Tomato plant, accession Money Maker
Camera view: horizontal (90 deg, fisheye); turntable rotation: 90 degrees
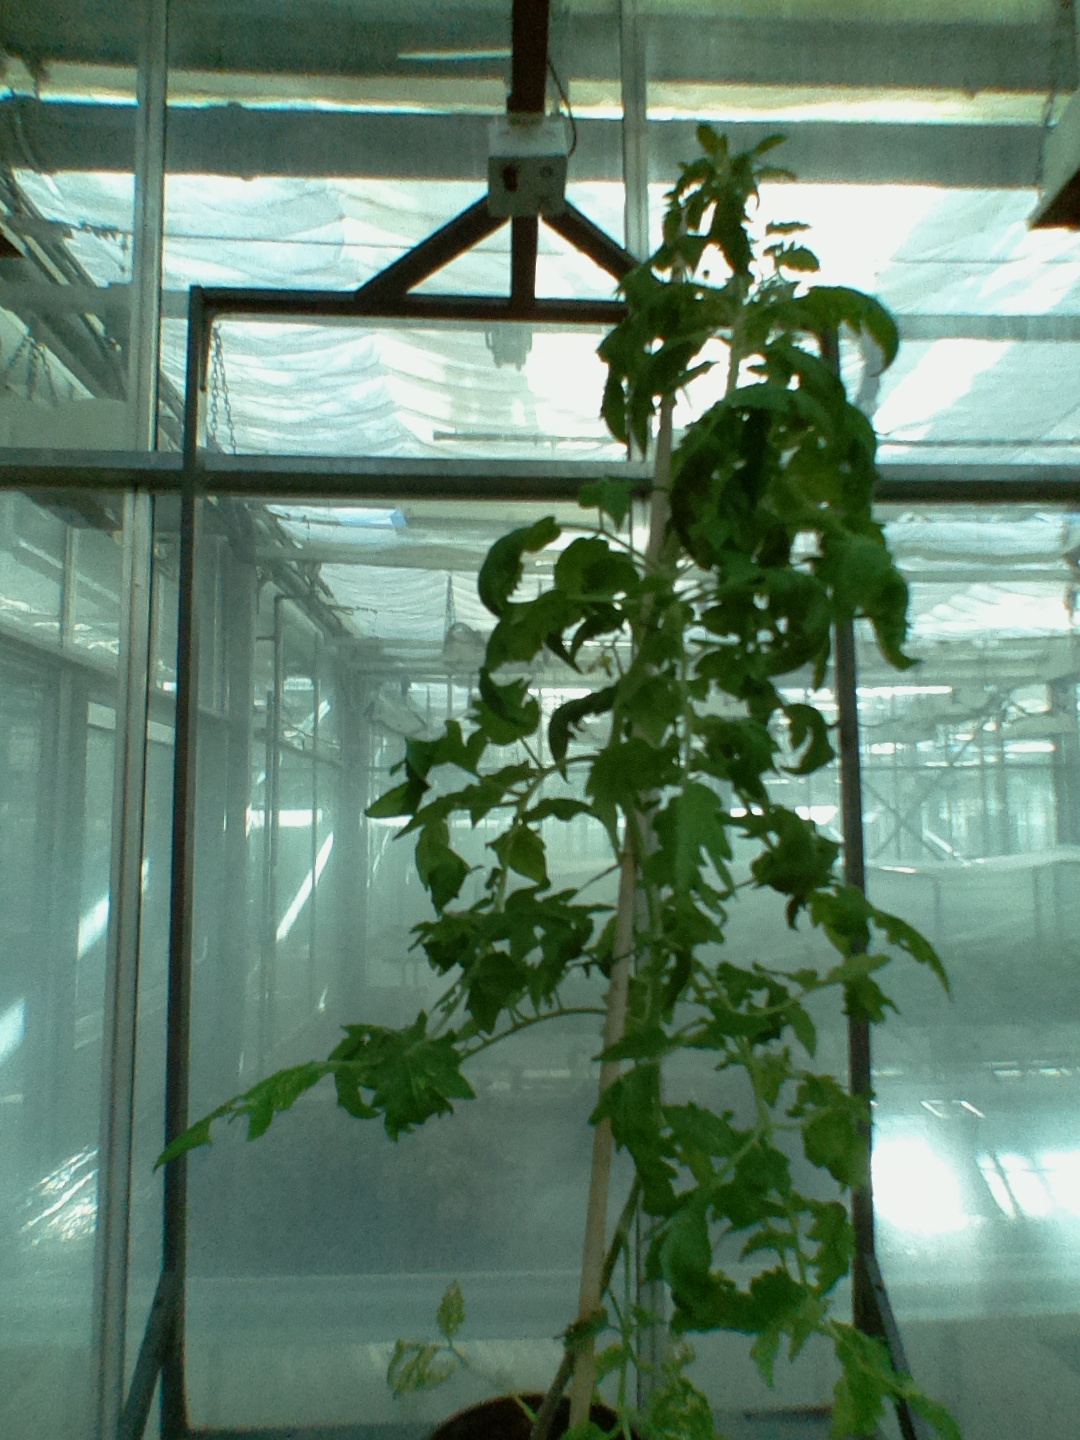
BBCH growth stage 61: 10%-20% of flowers open